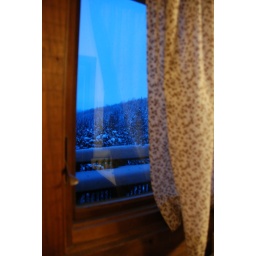
looking out from window in bathroom at upper floor